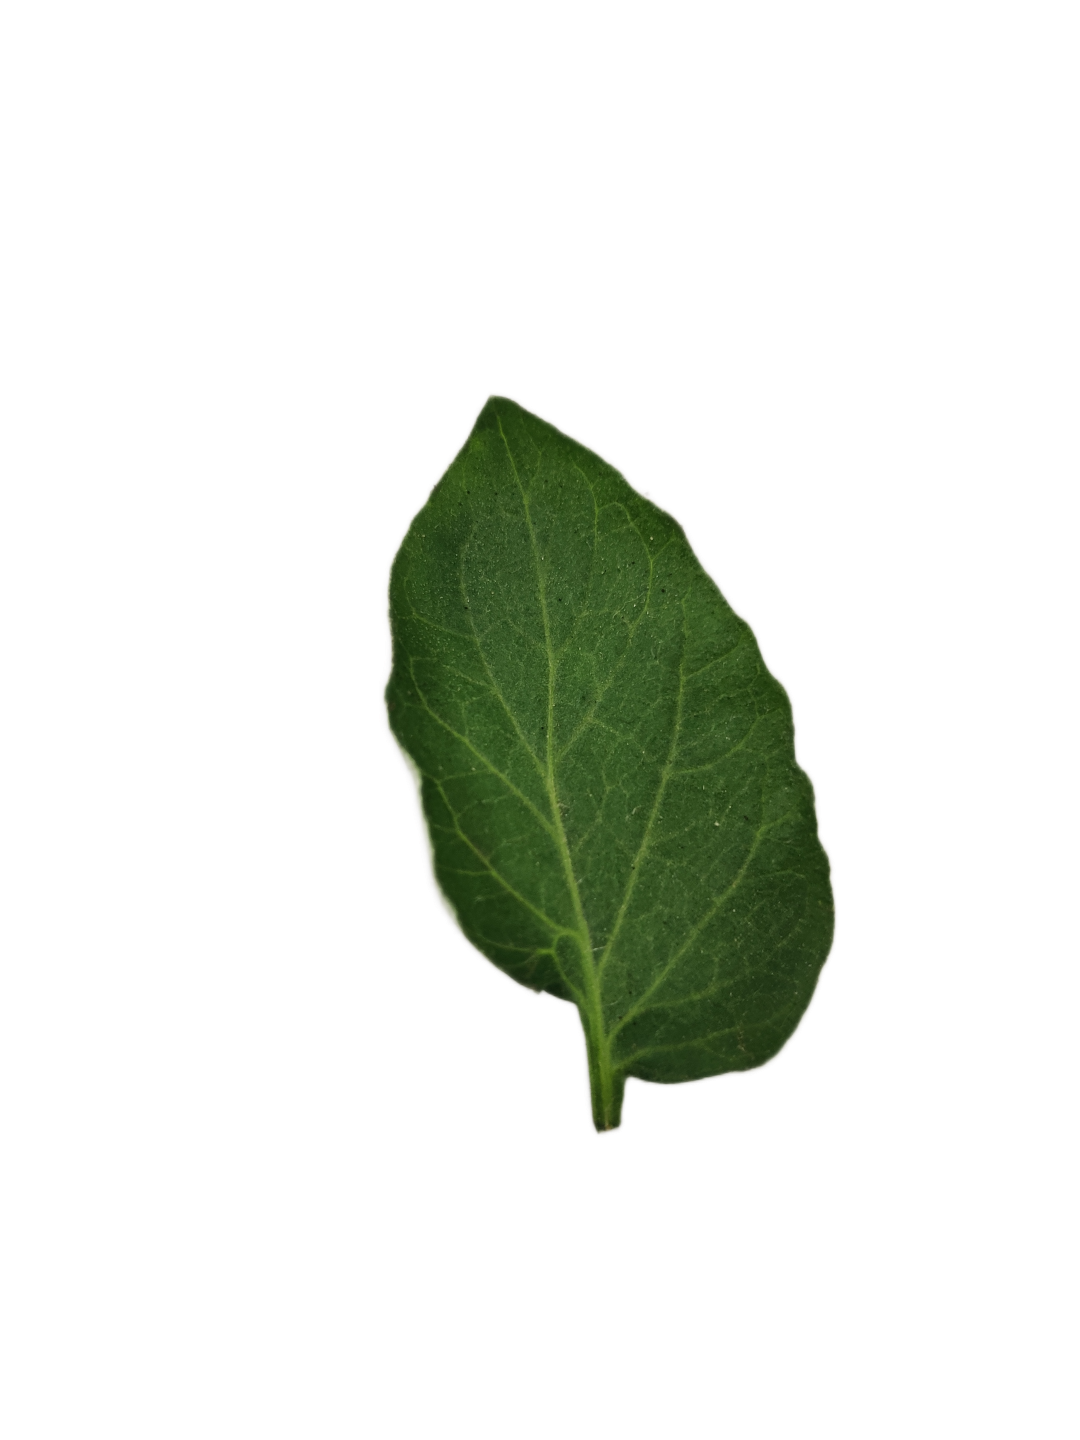
Crop: Tomato
Label: Healthy